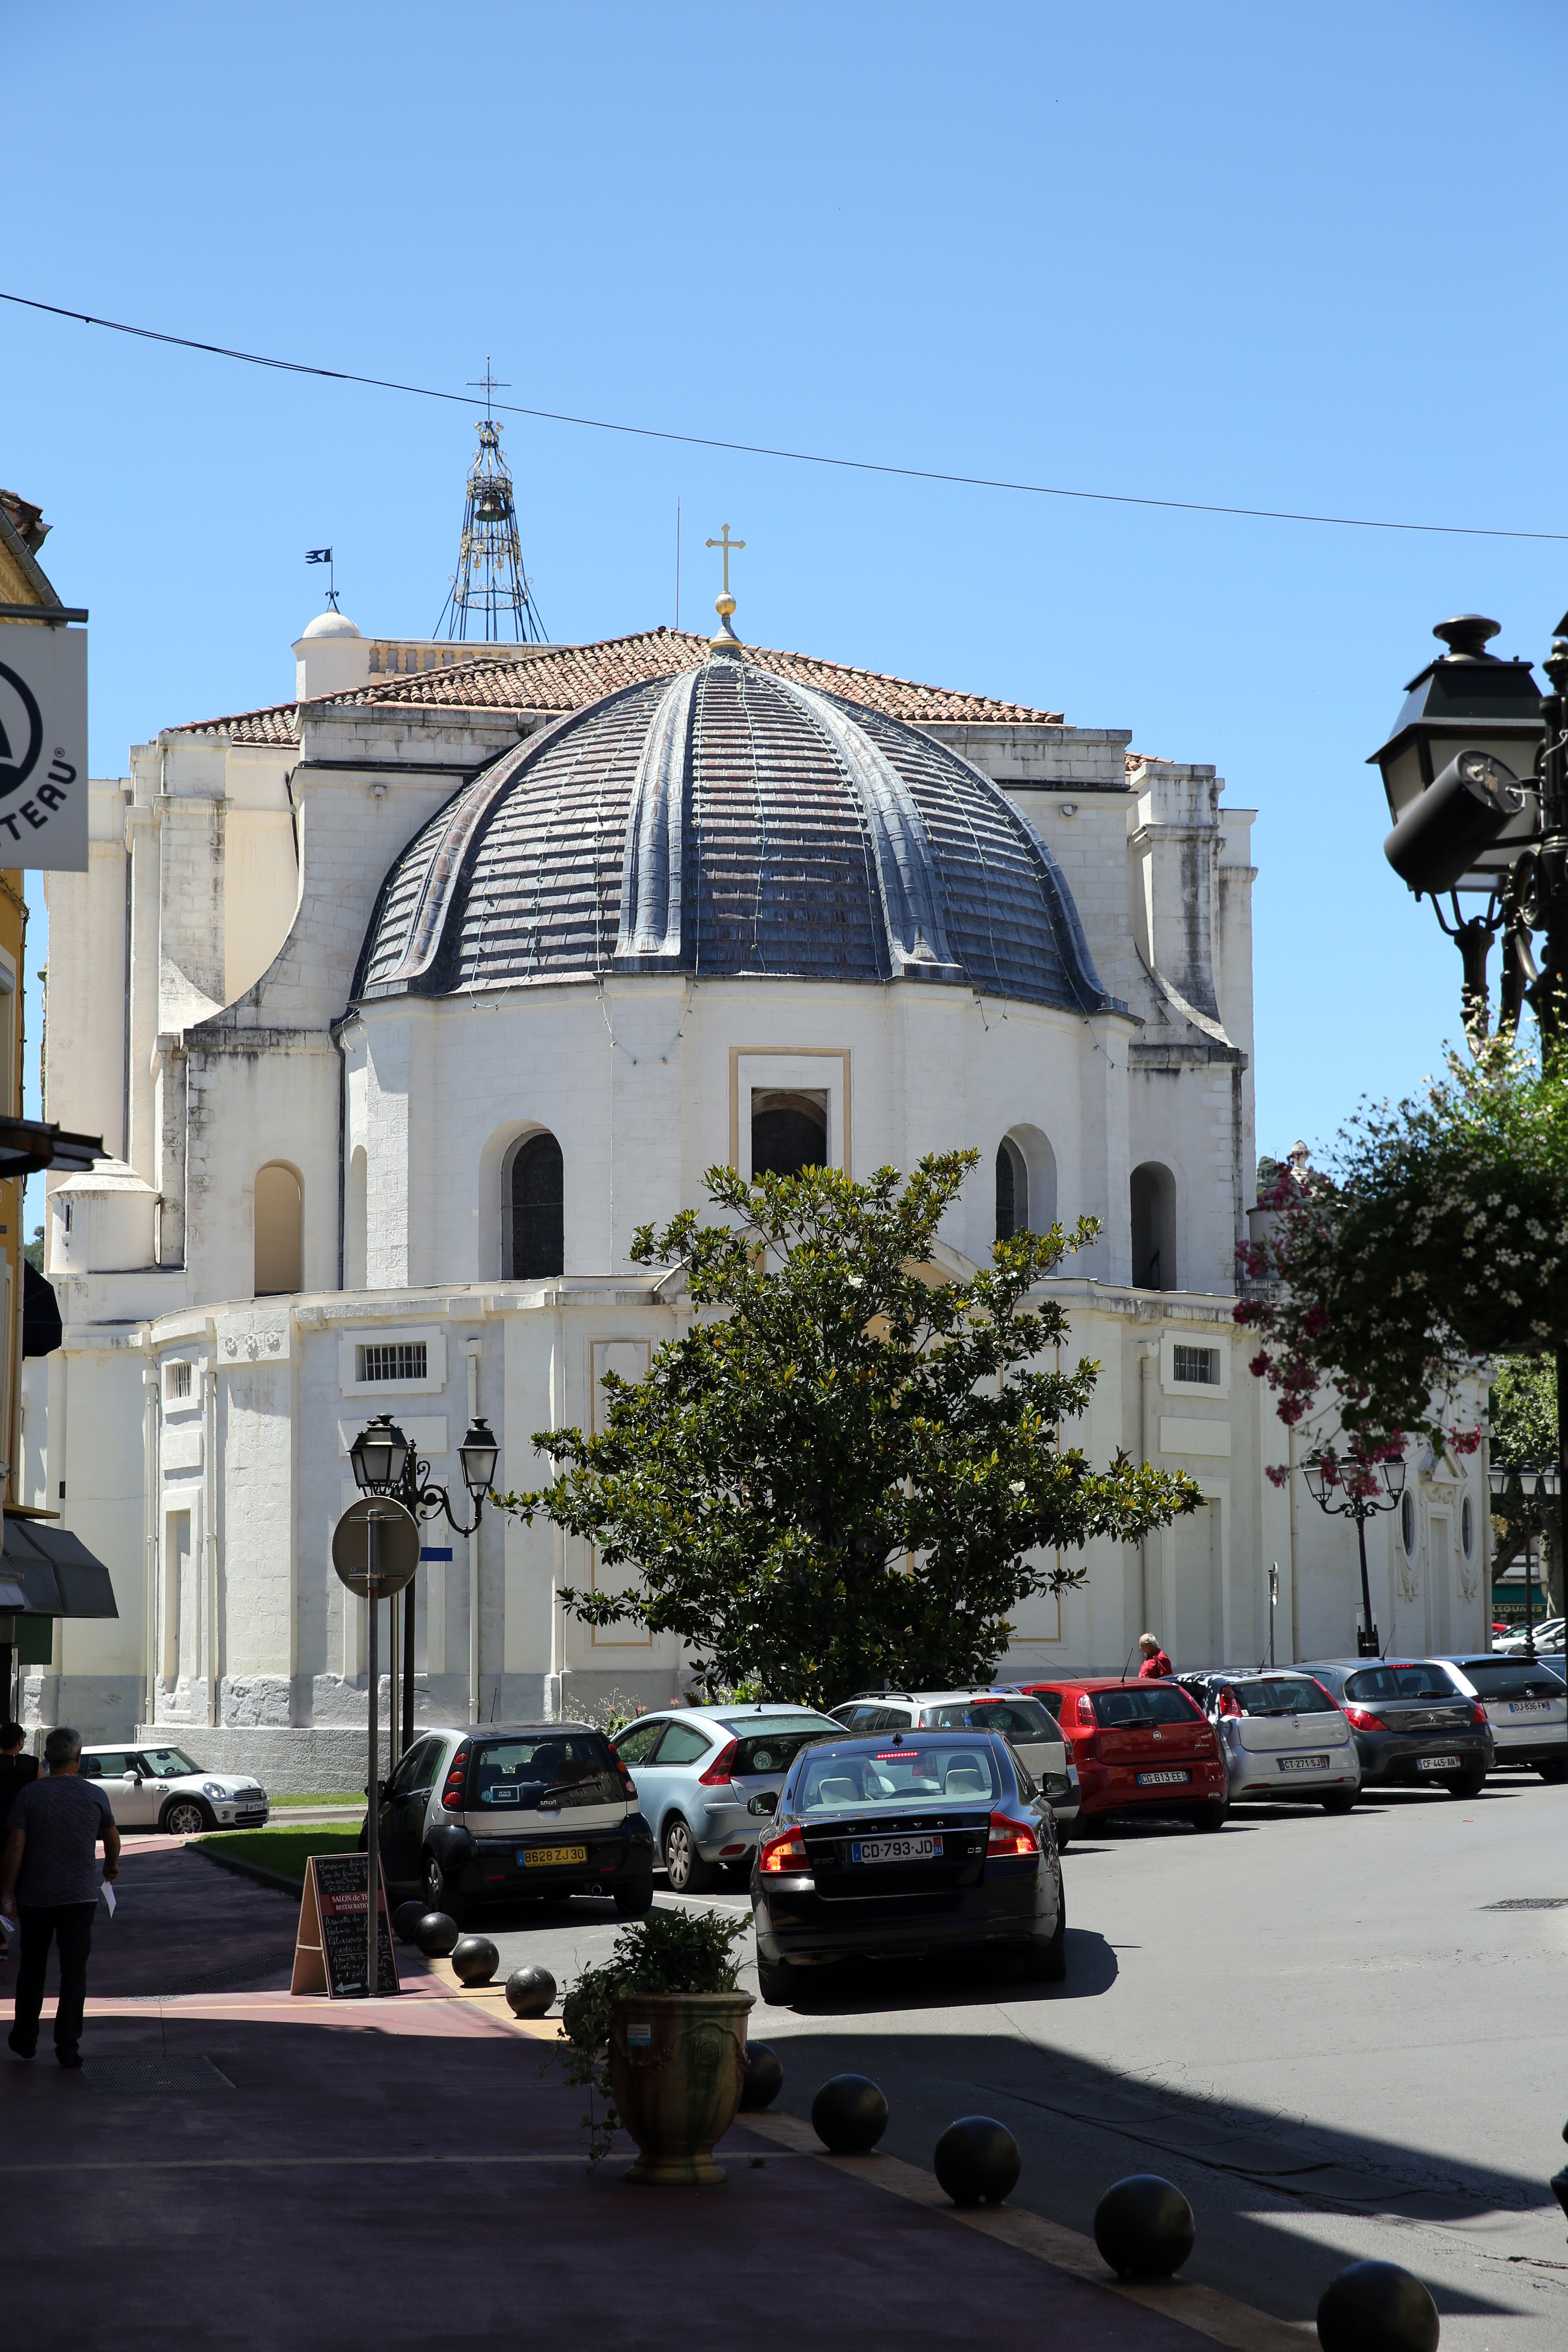
outdoor, light, architecture, street, town, building, downtown, summer, europe, canon, church, cathedral, place of worship, midi, t, soleil, rue, ombre, kirche, sommer, strasse, lumiere, campanile, isasza, southfrance, sdfrankreich, zuidfrankrijk, languedocroussillon, eos5d, cvennes, gard, exterieur, zomer, gardon, als, dom, kerk, straat, gebouw, gebude, ville, neighbourhood